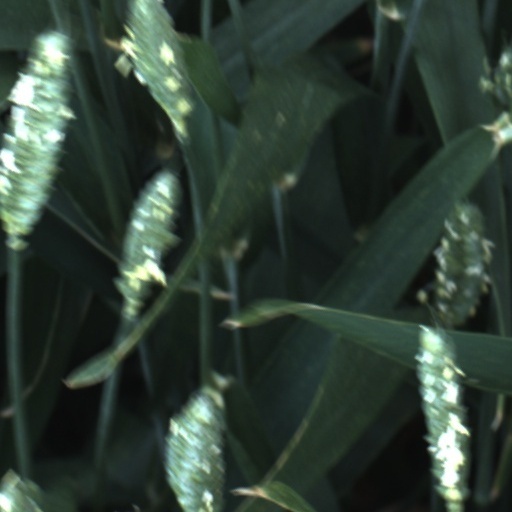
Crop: wheat